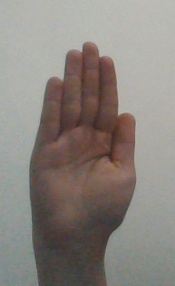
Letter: seen